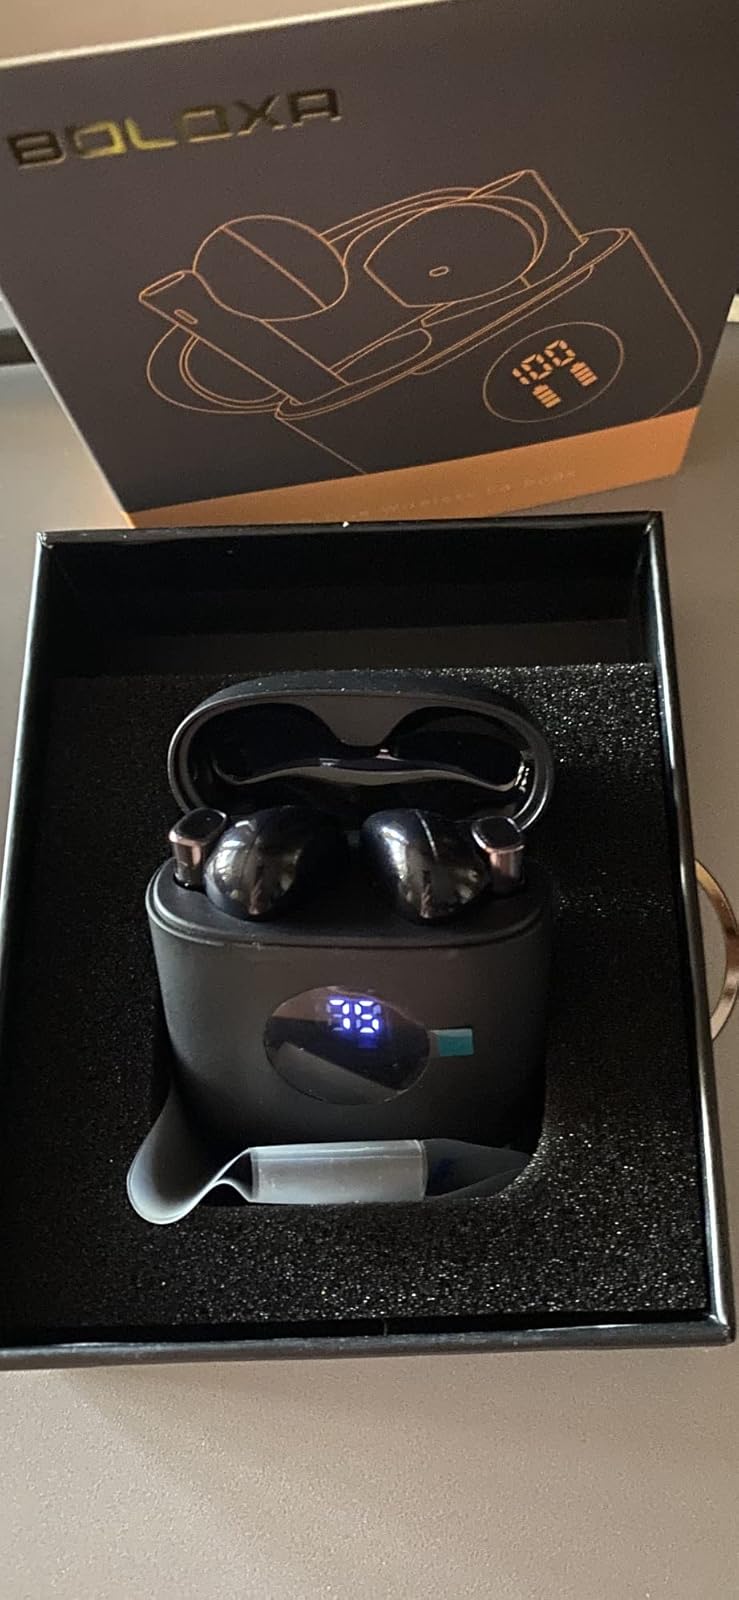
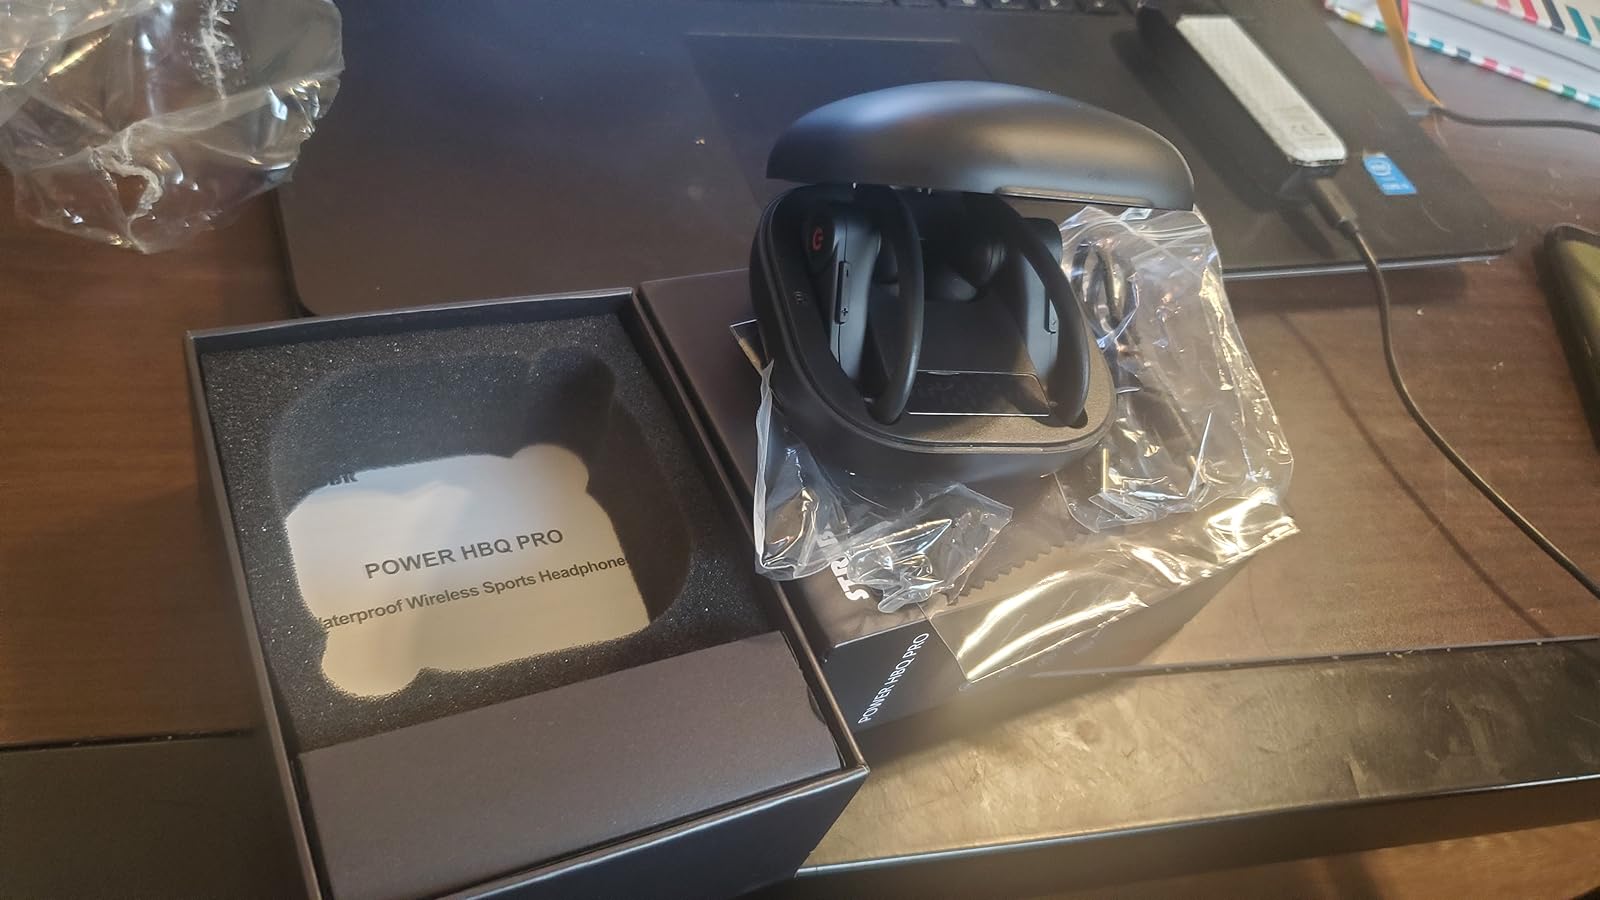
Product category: earbuds
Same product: no